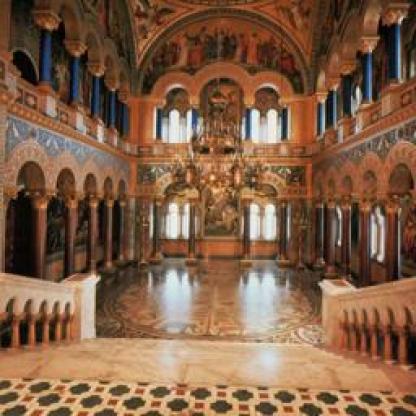
Scene: Indoor